2000 Fijian coup d'état

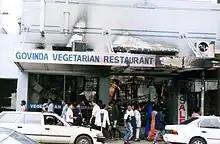
The burnt out remains of Govinda's Restaurant in Suva: over 100 shops and businesses were ransacked in Suva's central business district on 19 May.

The 2000 Fijian coup d'état was a civilian coup d'état by an armed group of indigenous Fijian nationalists supported by the Counter Revolutionary Warfare Unit, against the elected government of Indo-Fijian Prime Minister Mahendra Chaudhry, on 19 May 2000. This was followed by President Ratu Sir Kamisese Mara's attempt to assert executive authority on 27 May. Mara would resign under duress on 29 May, handing power to Frank Bainimarama, a commander of the Fijian military.